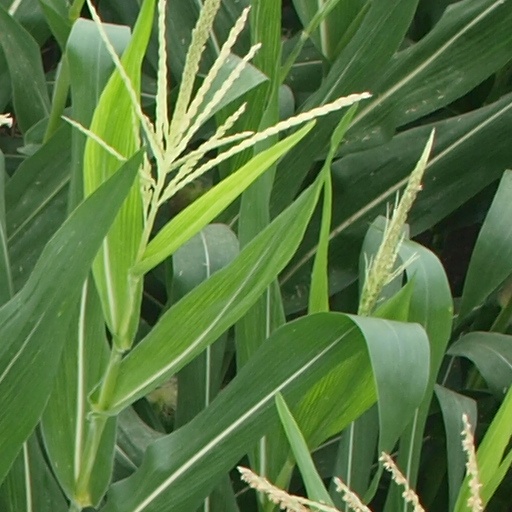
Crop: maize; corn